Celebrity (album)

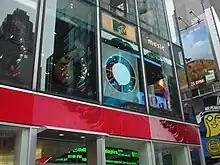
The Total Request Live exterior building in 2006.

The album was officially announced on April 2, 2001, as "Celebrity", with Jive Records having intentions to release an "uptempo" first single later that month. On May 11, 2001, MTV played a recording of "Pop" via satellite during NSYNC's tour rehearsal for PopOdyssey, leading to the song's release to radio stations as the album's lead single three days later. "Celebrity" was initially set to be released on June 26, 2001, with the opening date of PopOdyssey on May 12, 2001. The tour was postponed to May 18, 2001, because the staging was still in development, and the album's release date was postponed to July 24, 2001. NSYNC decided to perform the tracks from "Celebrity" on tour before its release. The tour was sponsored by Verizon, which launched several television and radio advertising campaigns across the US in promotion of the album and its release date. In an interview with "Billboard", Chasez stated the concept of playing new songs at a concert was unusual but he felt it was a good sign that the crowd was actively participating. Jive Records president Barry Weiss was surprised by the band's touring approach, acknowledging the audience response would indicate "an album of immeasurable creative and commercial depth".